Csepel SC

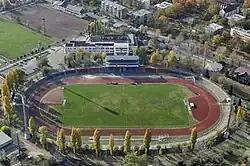
stadium

At the end of the 2001/02 season the football department of Csepel SC was dissolved. Beginning with the season 2003/04 the former partners from Óbuda resumed senior football under the name of "III. Kerületi TUE" and commenced activities with many players from former teams and its own youth in the fourth division. In that year the team remained undefeated and was promoted to the third division (NBIII), where it is still playing today (2007/08).